Albanian-Bulgarian Protocol (1932)

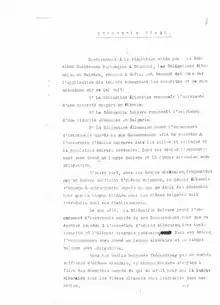
Albanian-Bulgarian Protocol

The Albanian-Bulgarian Protocol was a bilateral document signed in Sofia on 9 January 1932 between the Albanian Kingdom and the Kingdom of Bulgaria, concerning mutual protection for each other's minority populations. However the protocol was never ratified by Albania, and tensions over the minority issue had returned by 1933.